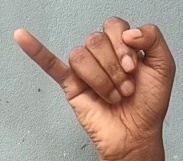
ASL sign: J